Church of Saint Gregory Palamas

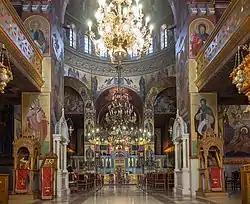
The interior of the church

The architecture of the church was atypical for the time. In the 19th century, three-aisled basilicas dominated in Thessaloniki and Macedonia, while the church belongs to the neo-Byzantine octagonal church type with a dome that became established in independent Greece. It has neoclassical, neo-Romanesque, and neo-Renaissance characteristics, and thus follows the eclectic trend characterizing Thessaloniki architecture at the end of the 19th century. The nave is in the form of an inscribed equilateral cross and is covered by a large dome, and there are four tall bell towers on four sides of the building.